Estates General of 1588

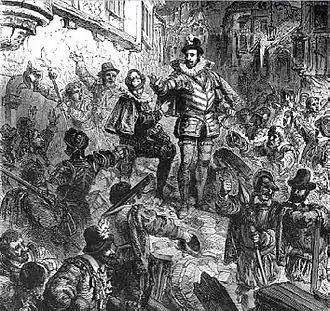
The Duke of Guise during the Day of the Barricades, by Paul Lehugeur, 19th century

The Estates General of 1588 was a national meeting of the three orders of France; the clergy, nobility and common people. Called as a part of the concessions Henri III made to the Catholic "ligue" in the aftermath of the Day of the Barricades, the Estates were formerly convoked on 28 May. Initially intended to begin in September, the meeting would be delayed until October. While he waited for the Estates to begin Henri dismissed all his ministers, replacing them with largely unknown men. The election of delegates witnessed an unusually bitter campaign, as both Henri and the leaders of the "ligue", represented by Henry I, Duke of Guise competed to get deputies loyal to them selected, with the "ligue" seeing considerably more success than the king. On 16 October the Estates formerly opened, and quickly the "ligueur" deputies imposed their will on the king, forcing him to reaffirm concessions he had made in July. Matters soon turned to finance, with the Third Estate taking the lead in combining an advocacy for war against Protestantism with a refusal to countenance any raising of taxes. Indeed, they proposed a wide-ranging series of radical reforms that would have reduced Henri to the status of a constitutional monarch. In late October, the duke of Savoie invaded the French territory of the Marquisate of Saluzzo. After some initial success, the Estates refused to approve for a war against the duke.